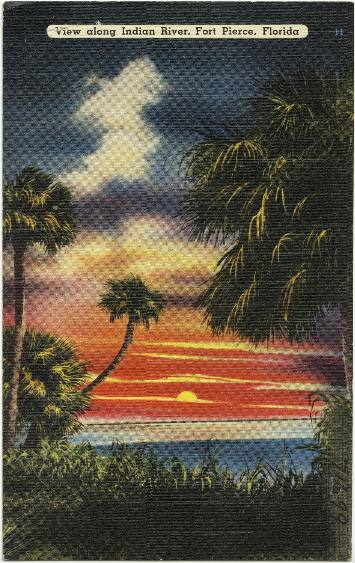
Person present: No